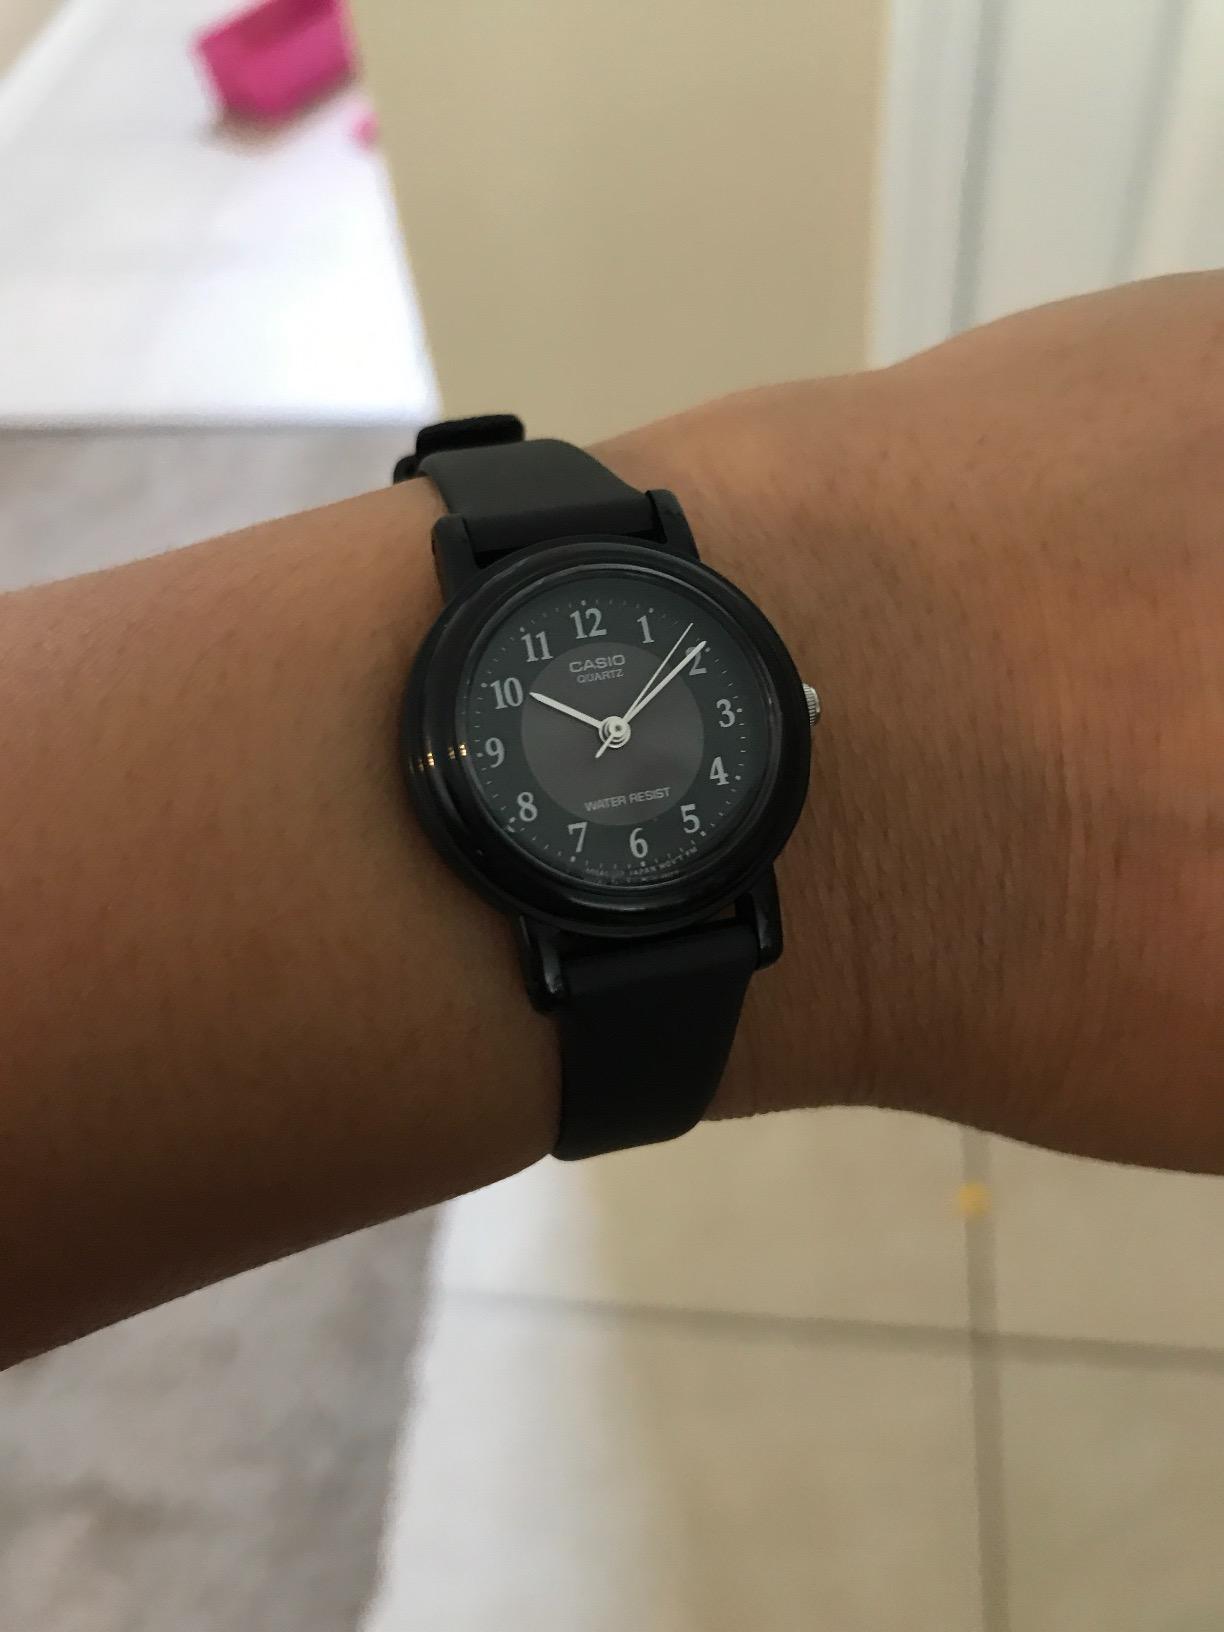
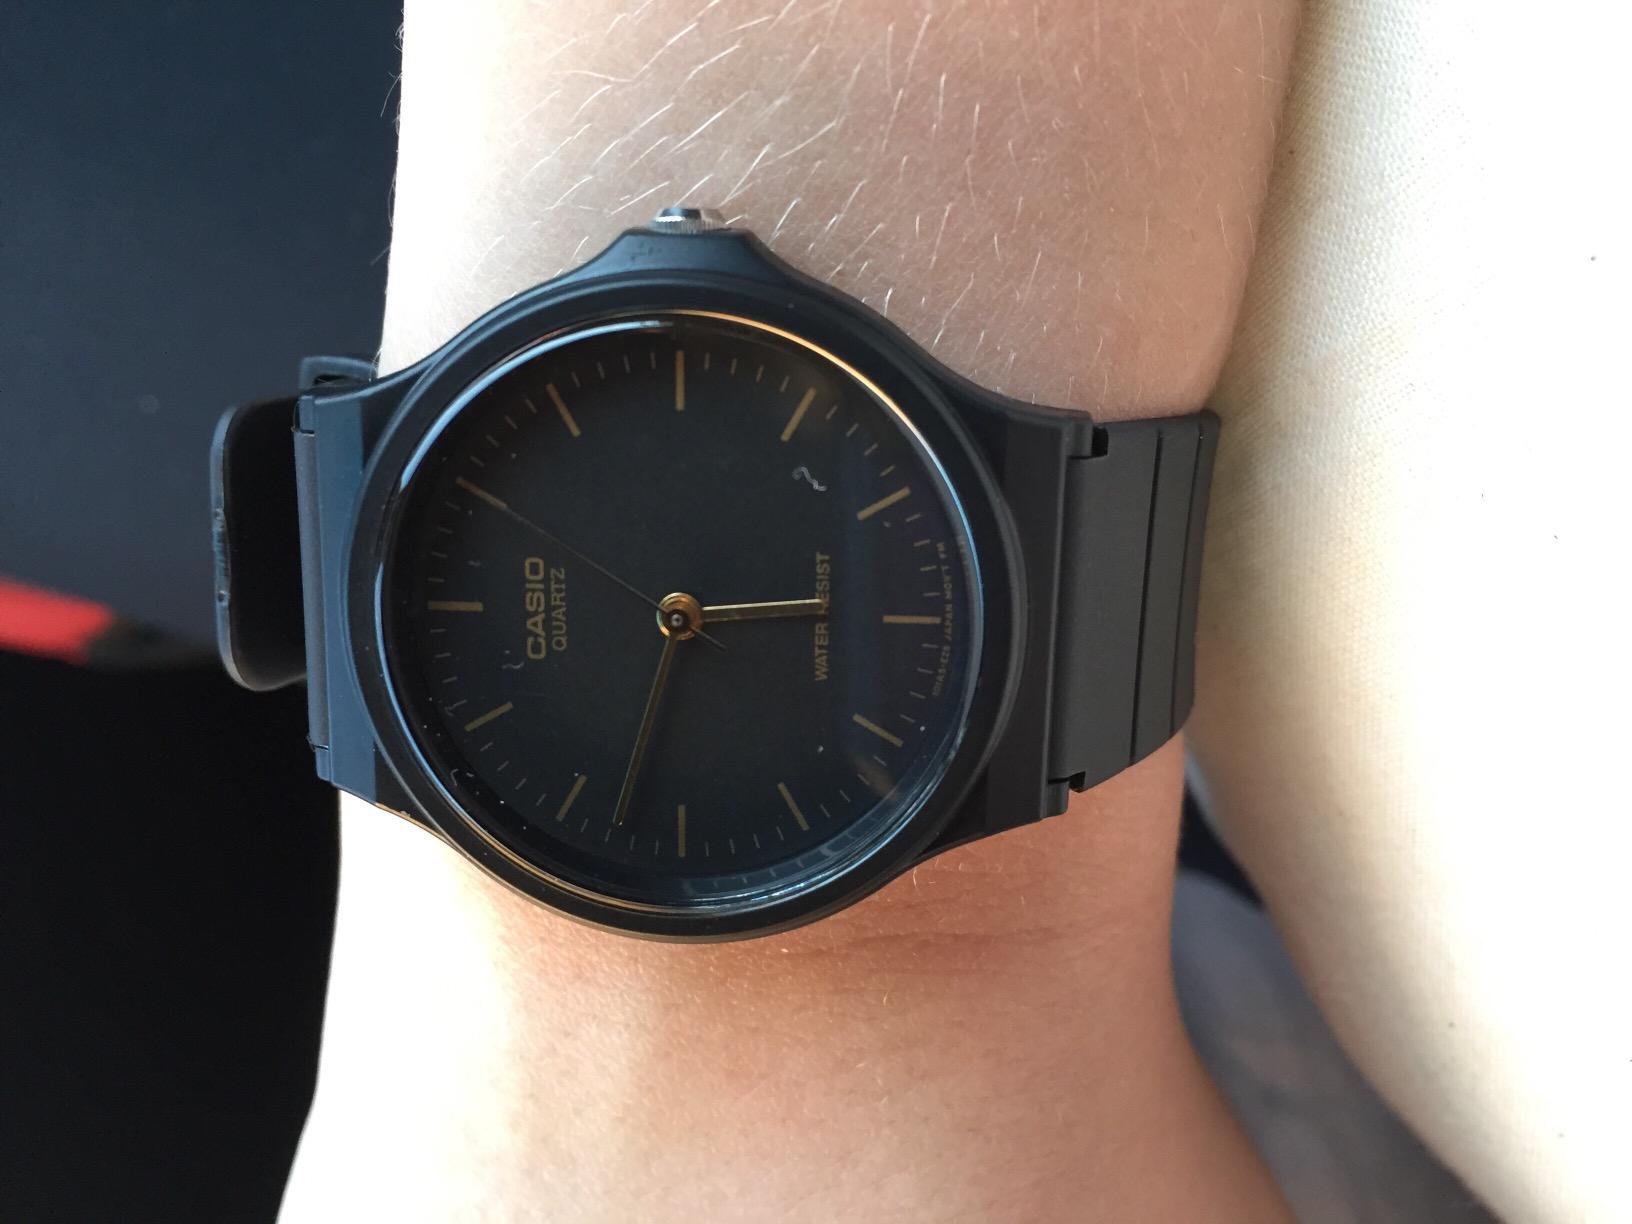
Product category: accessories_watch
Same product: no